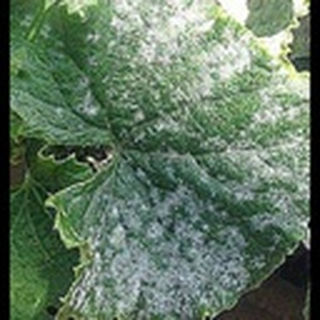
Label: cotton_powdery_mildew